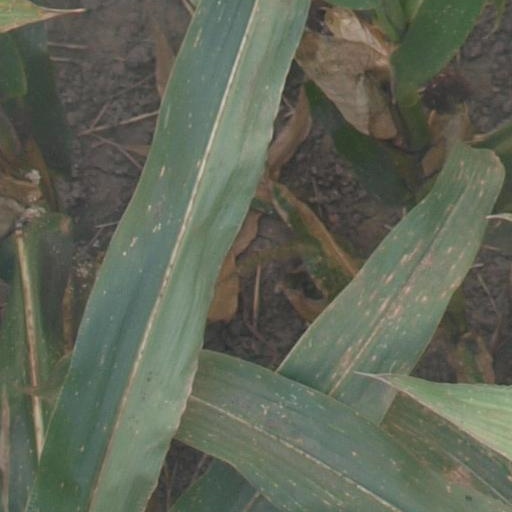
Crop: maize; corn